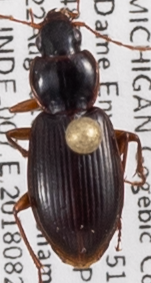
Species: Synuchus impunctatus
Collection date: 2018-08-22
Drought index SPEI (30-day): -0.842
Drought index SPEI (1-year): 0.32
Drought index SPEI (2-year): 1.578